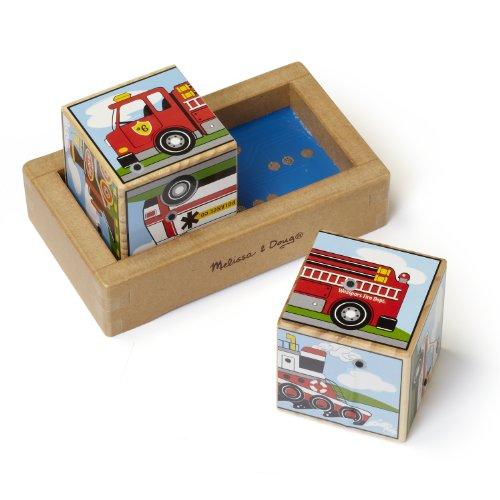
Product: Melissa & Doug Vehicles Sound Blocks 6-in-1 Puzzle With Wooden Tray
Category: Toys & Games | Puzzles | Pegged Puzzles
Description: Six realistic vehicle sounds play when the puzzle halves come together on the base.
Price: $9.99